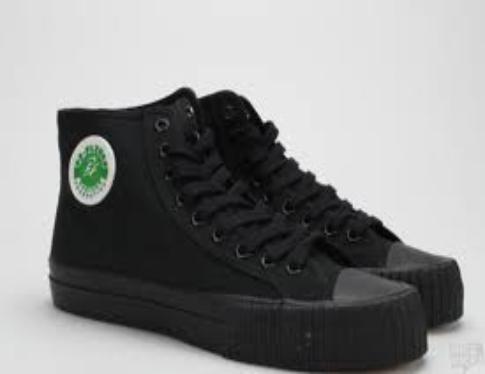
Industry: Clothes